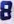
Number: 8